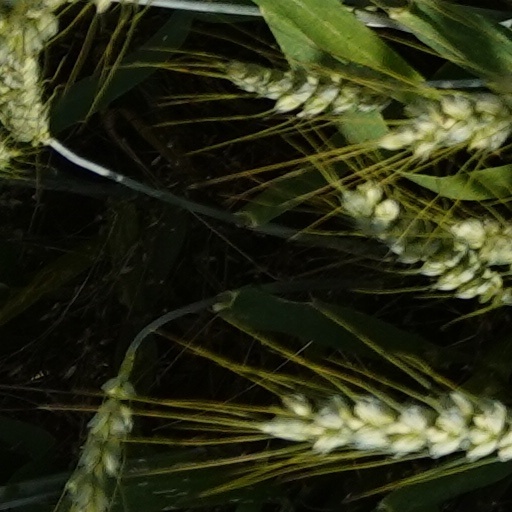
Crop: wheat